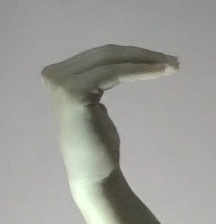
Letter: haa